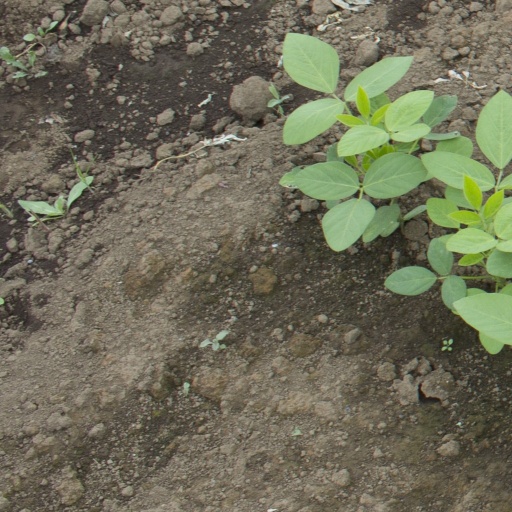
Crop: soybean